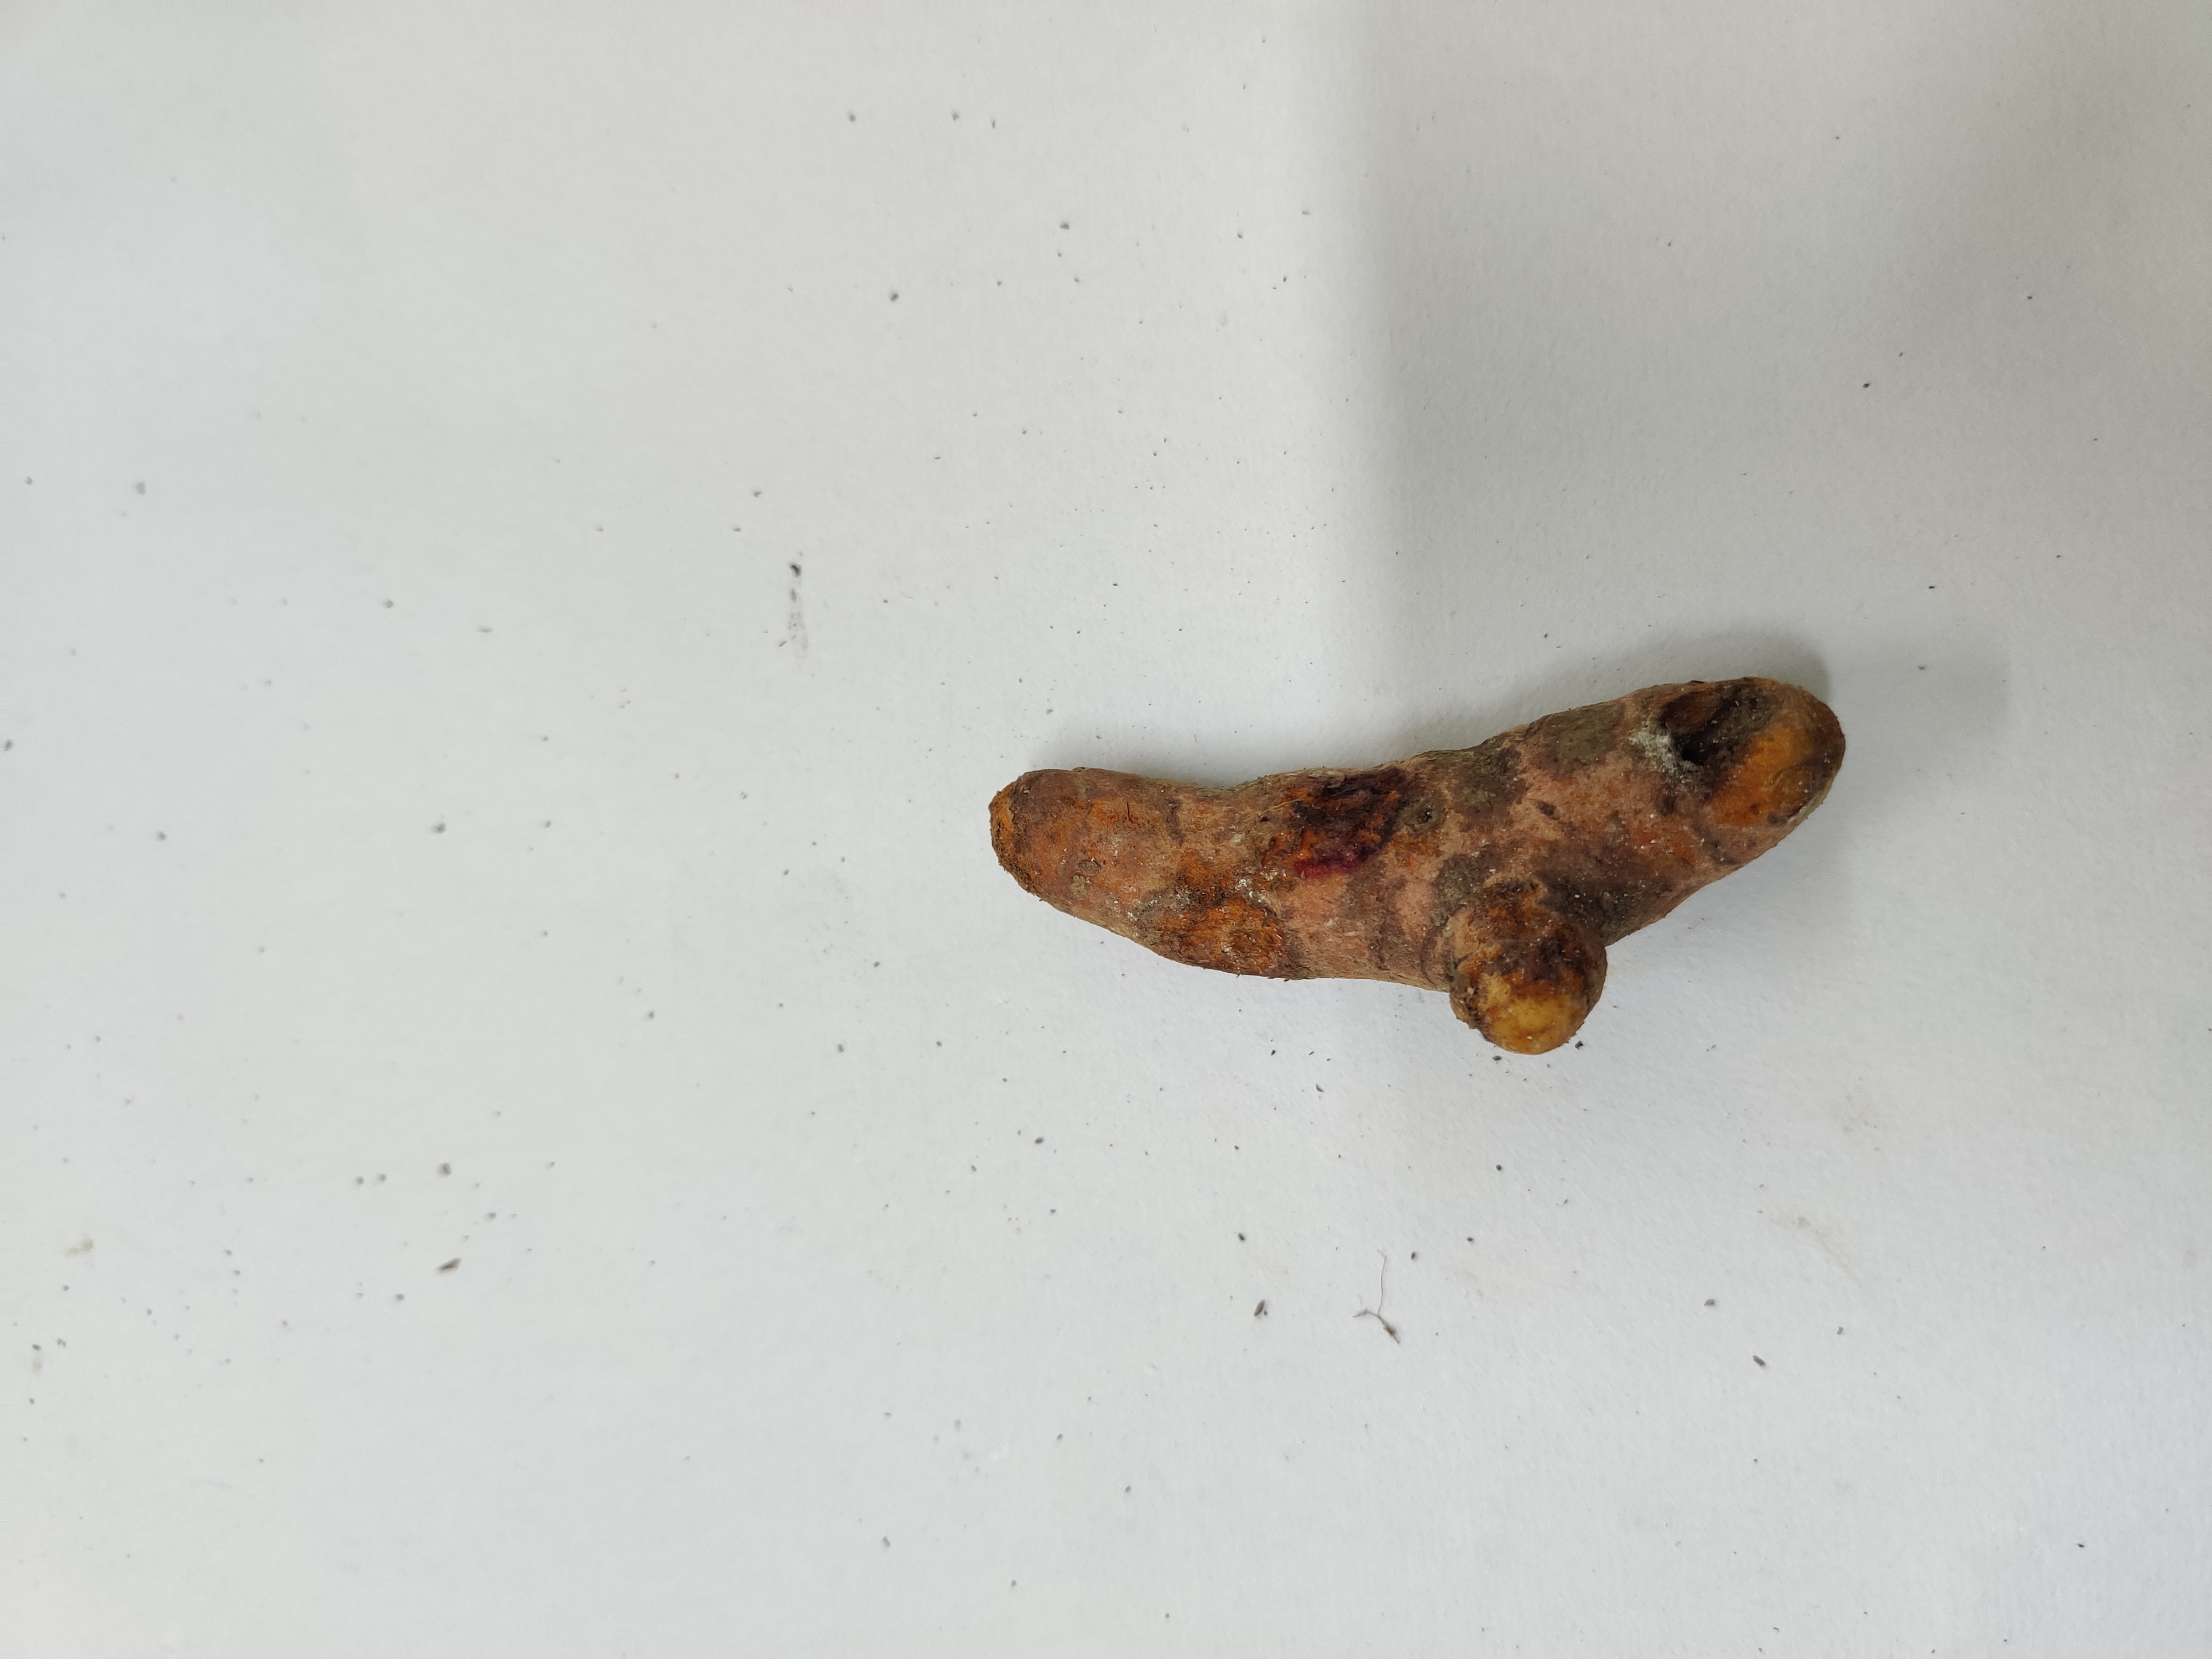
Crop: Turmeric
Condition: Damaged